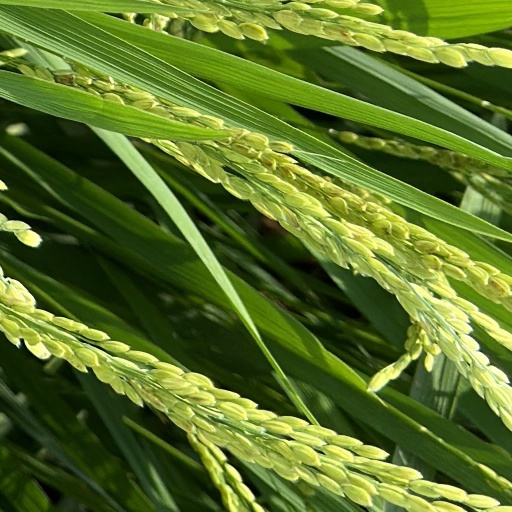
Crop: rice